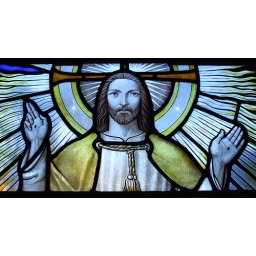
Stained glass window detail .... in Widescreen